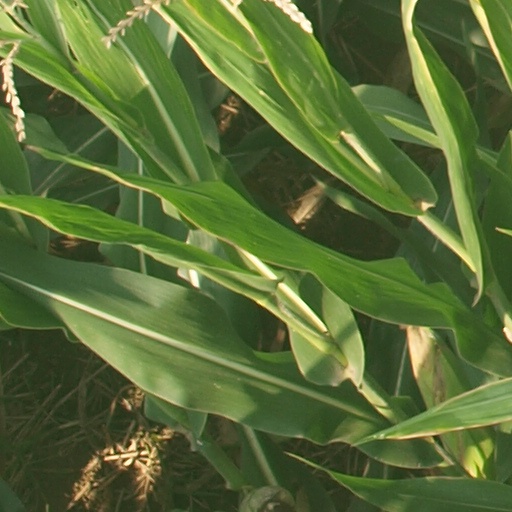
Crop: maize; corn